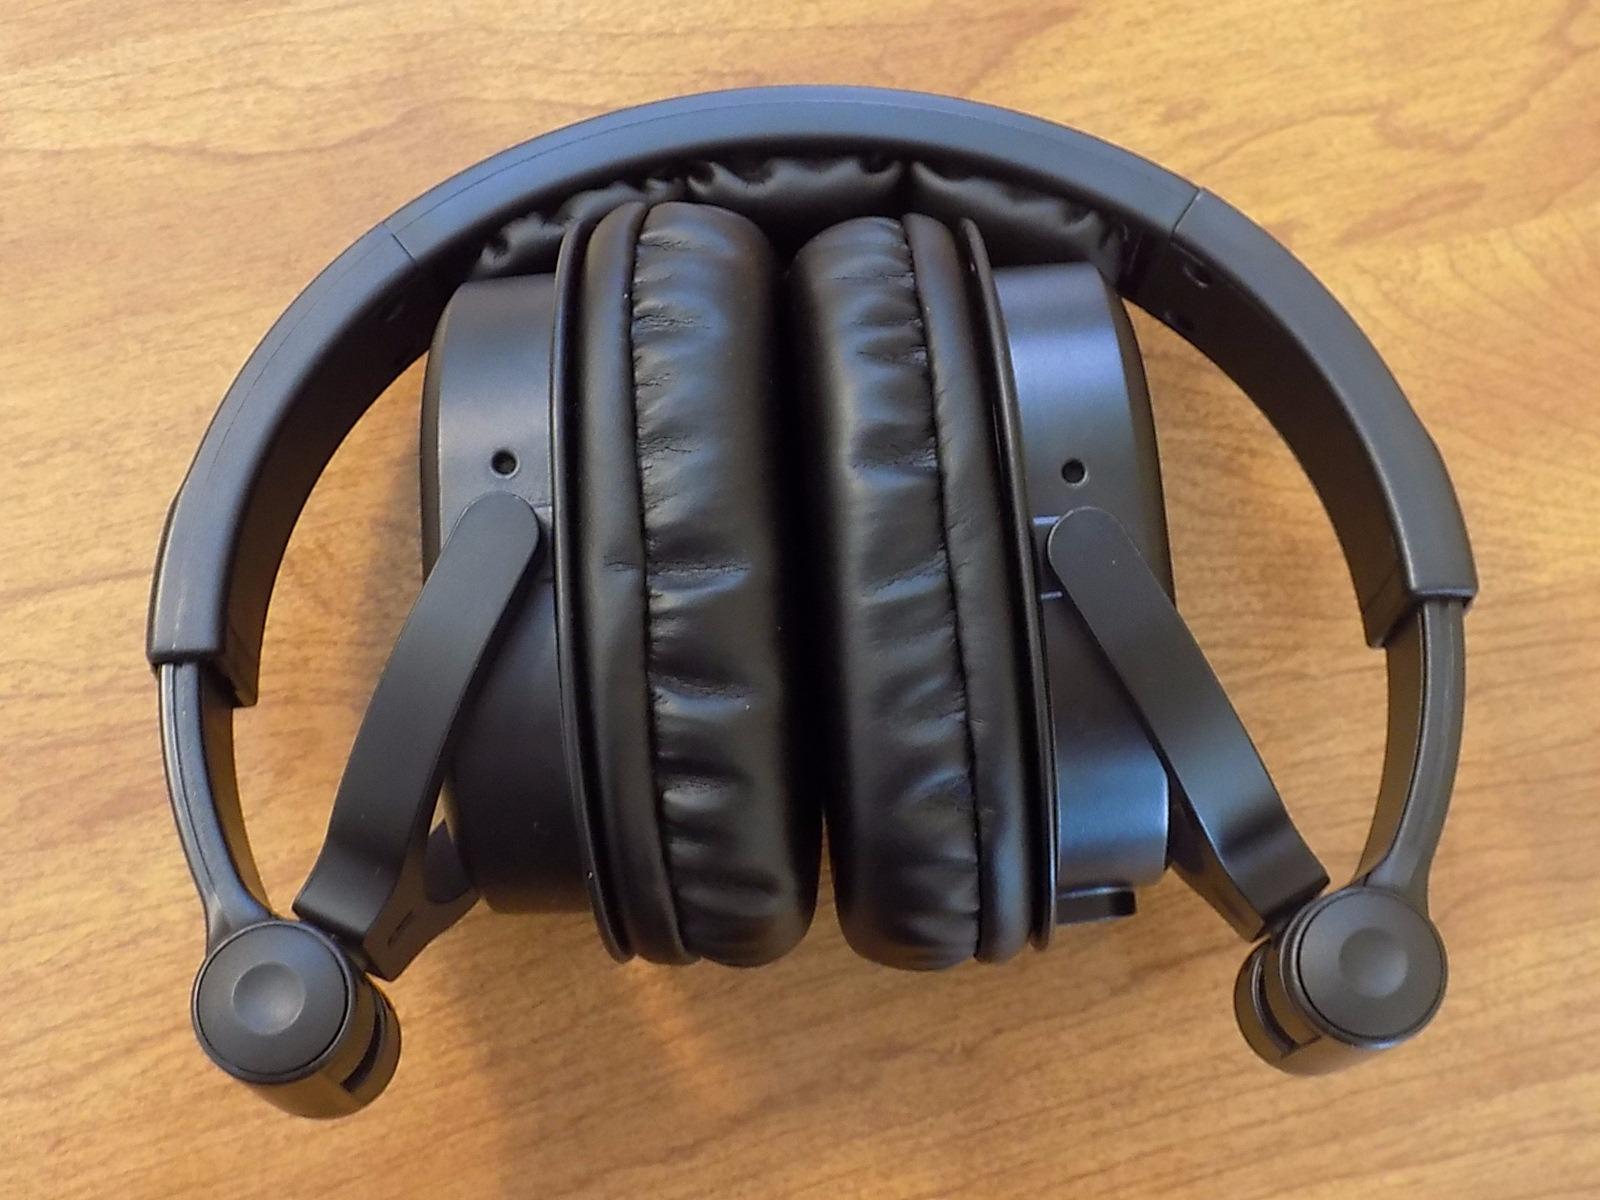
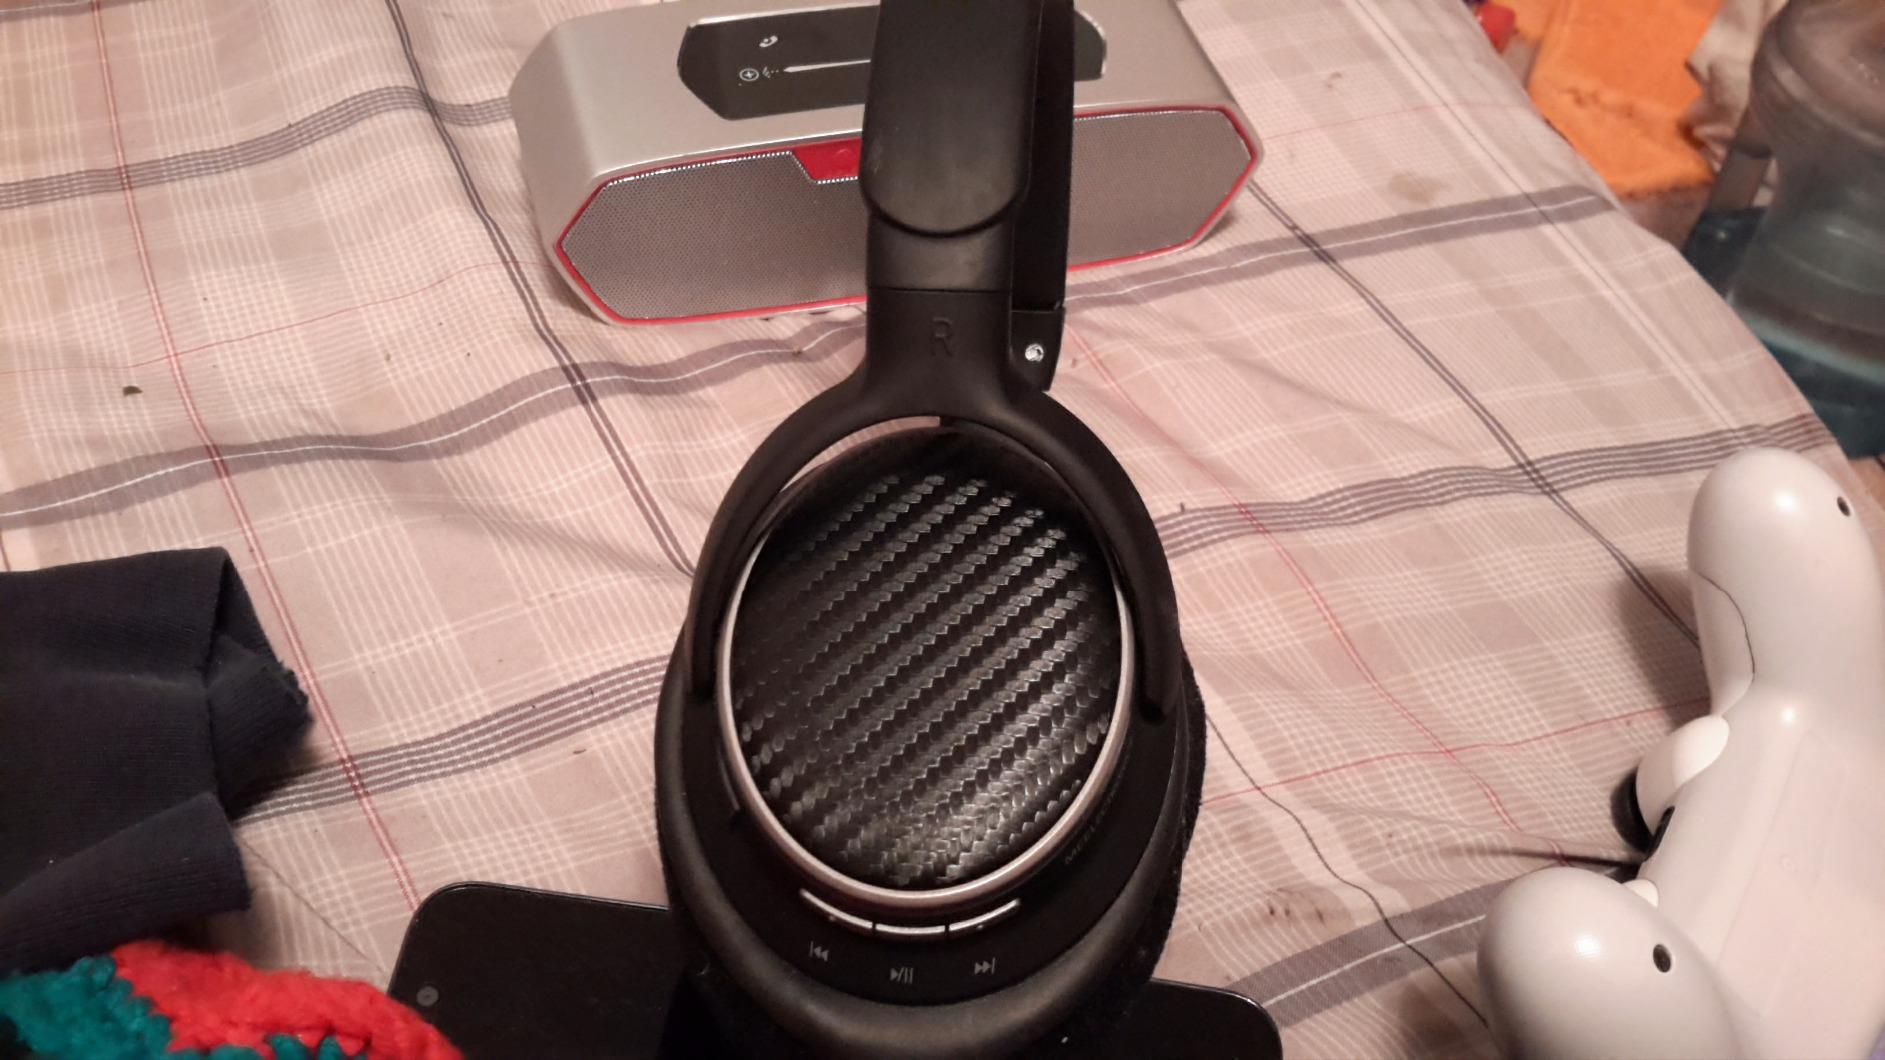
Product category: headphones
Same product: no